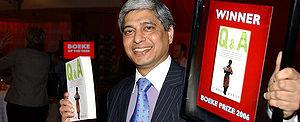
Vikas Swarup, né le 23 juin 1961 à Allahabad, en Inde, est un écrivain et diplomate indien, auteur de quelques romans policiers.